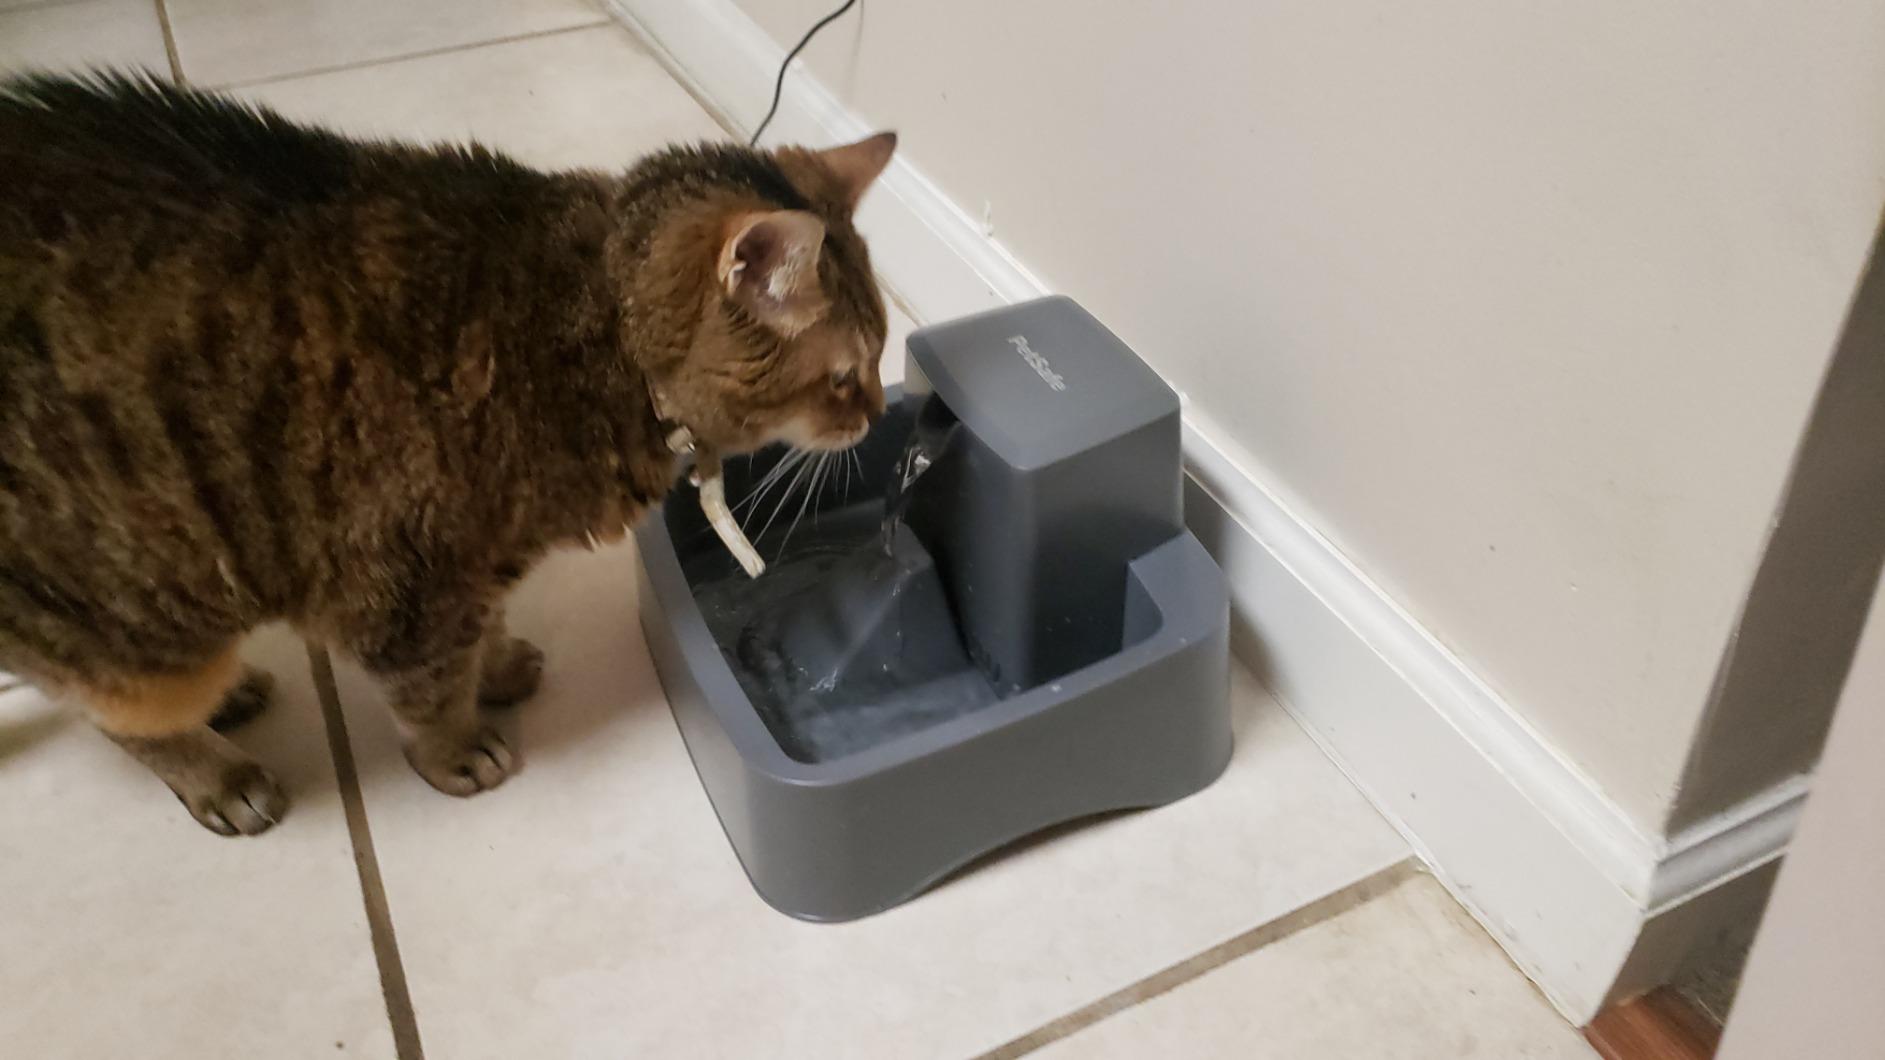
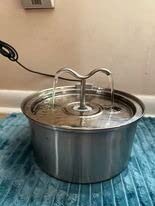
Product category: items_bowl
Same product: no